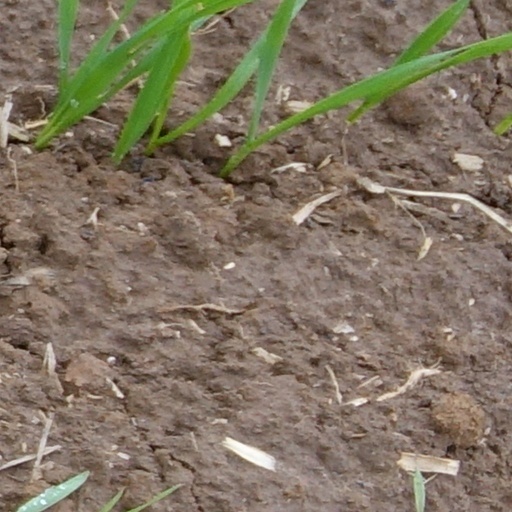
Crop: wheat